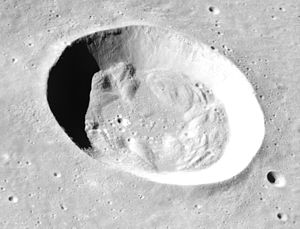
Bessel (månekrater)
Bessel er et lille nedslagskrater på Månen. Det befinder sig på i den sydlige halvdel af Mare Serenitatis på Månens forside og er opkaldt efter den tyske matematiker og astronom Friedrich W. Bessel.